Lower Saxon Asparagus Road

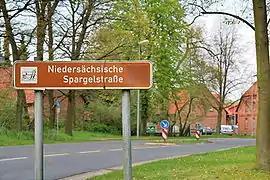
Sign for the Lower Saxon Asparagus Road just before the village of Ramlingen / Burgdorf

The Lower Saxon Asparagus Road is a tourist route in North Germany that confers recognition of the asparagus as a delicacy in the region. The vegetable is grown in the areas between Brunswick and Lüneburg, between Bremen, Cloppenburg and Vechta, and from Nienburg/Weser via Hoya to Soltau.